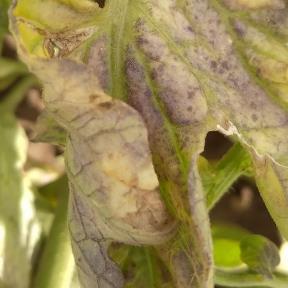
Crop: Tomato
Condition: mite-d